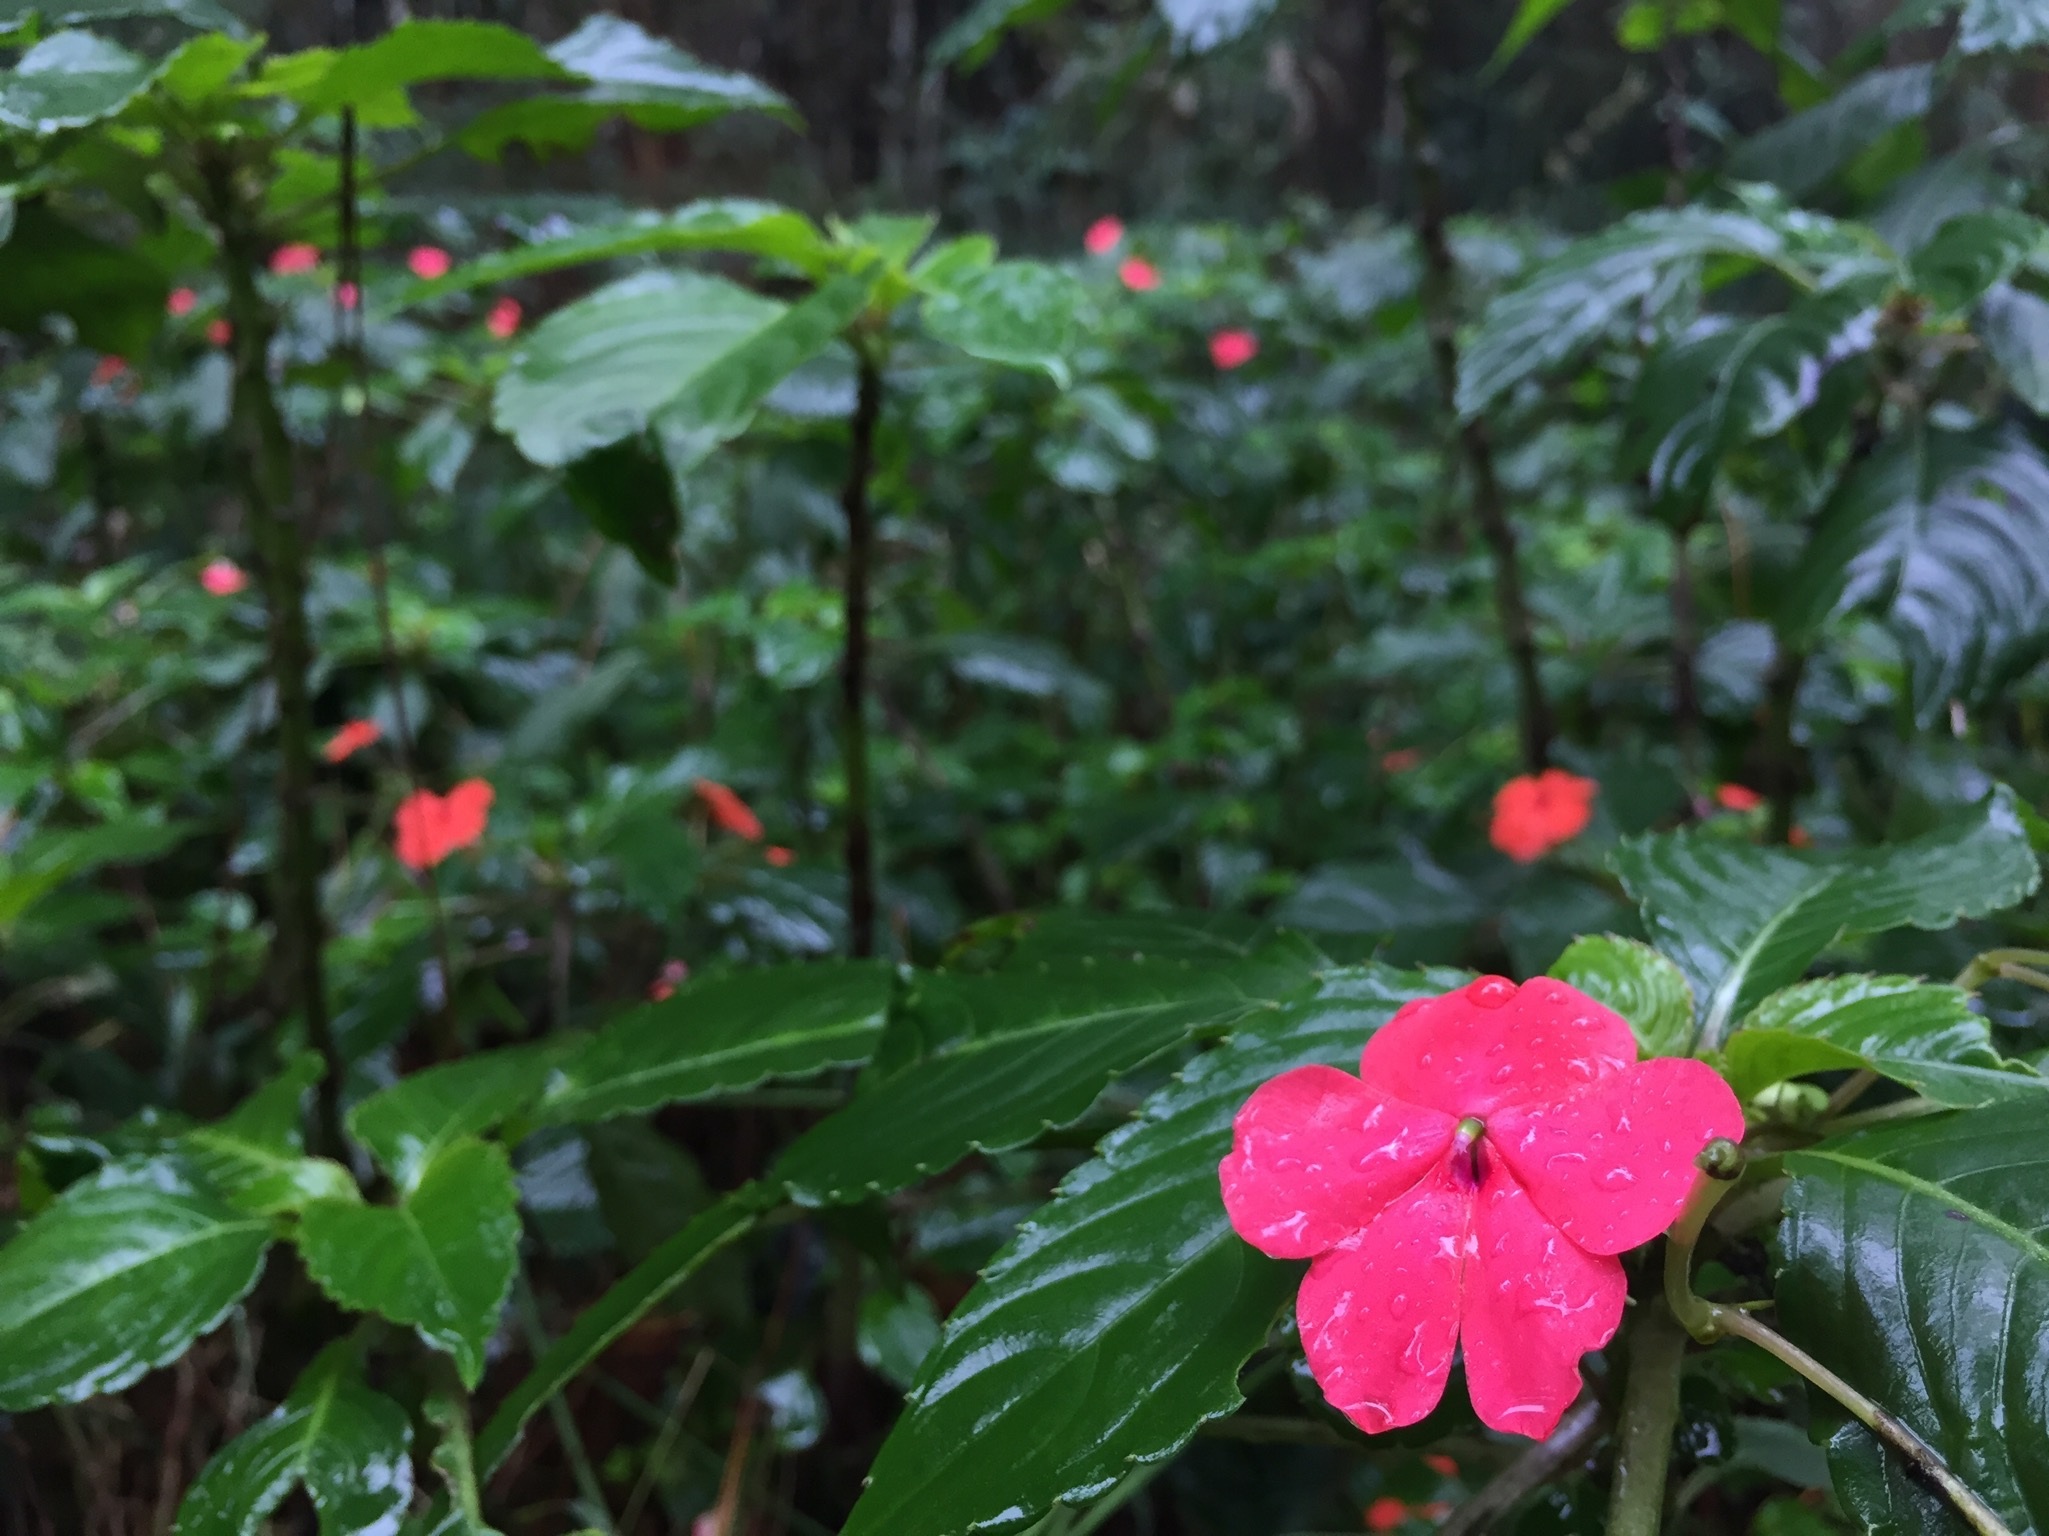
plant, leaf, flower, produce, evergreen, botany, garden, flora, shrub, flowering plant, woody plant, land plant